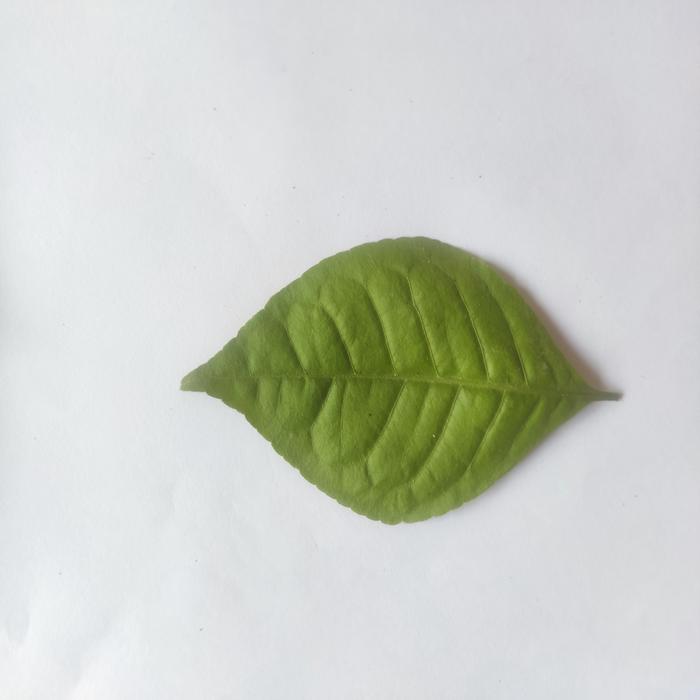
Crop: Aegle Marmelos
Leaf condition: Healthy_Leaf